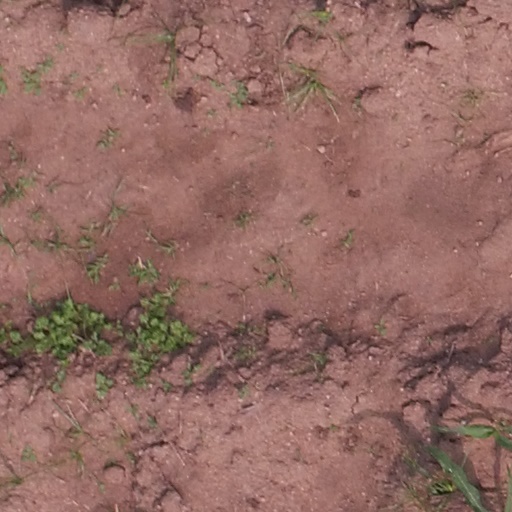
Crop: maize; corn